Honda FC50

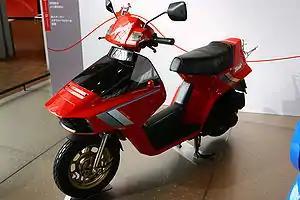
1983 Honda Beat

The Honda FC50, also known as the Honda Beat, is a scooter manufactured by Honda in 1983. It was produced mainly for the Japanese domestic market — although both new and used models were exported from Japan—making it a fairly hard-to-find scooter. It was available in red, black, or white.